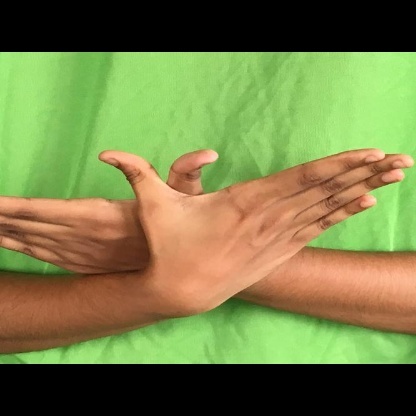
Mudra: Garuda